Kykelikokos

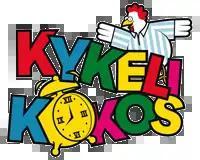
The show's logo from 1996 to 2003.

Kykelikokos was a weekly Norwegian children's television program that ran from 1996 to 2003. It was the first live children's show ever produced in Norway. It was highly popular, and usually drew close to a quarter million viewers every week.